Hispano Alemán

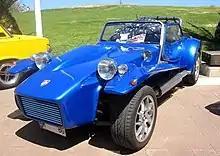
Hispano Alemán Mallorca

Hispano Alemán was a Spanish automobile constructor which entered production in 1970 and disappeared in 1976. It was founded by the German businessman Werner Bernhard Heiderich (1935-2008). The company built four sports car replicas: Mallorca (Lotus Seven), Castilla (Lotus Europa), Vizcaya (Porsche 914) and BMW 328.